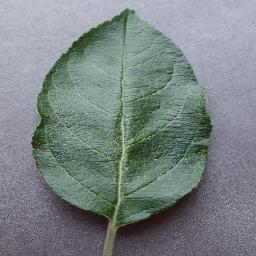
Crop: apple
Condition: healthy